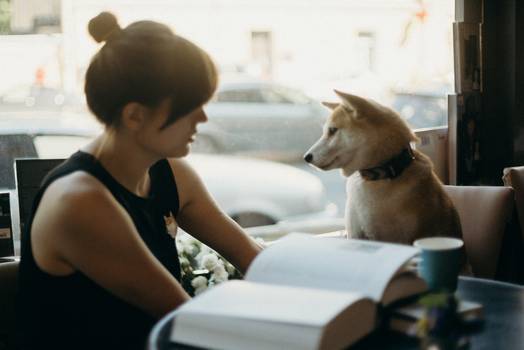
Label: No Watermark